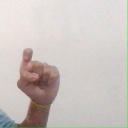
अक्षर: इ